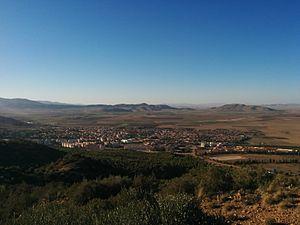
El Madher anciennement Aïn-El-Ksar, est une commune de la wilaya de Batna en Algérie, située à 24 km au nord-est de Batna et à 110 km au sud de Constantine.